Military Bowl

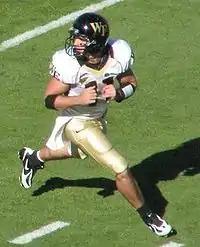
2008 MVP Riley Skinner

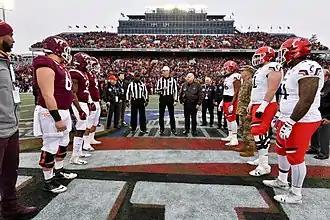
Coin toss prior to the 2018 game

Won (6): Duke, Marshall, North Carolina, San Jose State, Toledo, UCLA